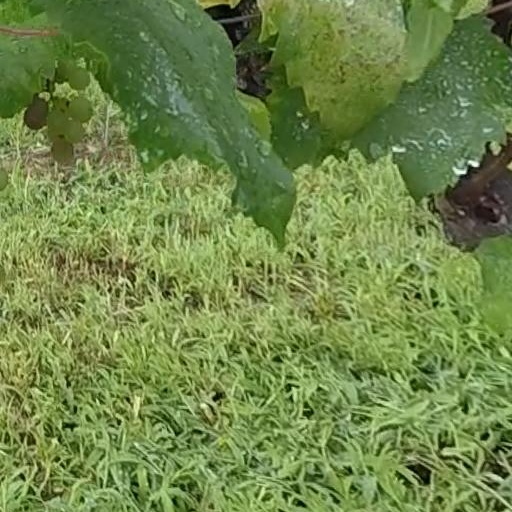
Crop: grape